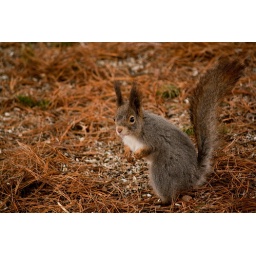
There was a hungry squirrel in the bird feeding place. It even ate the grease ball which were to the birds.